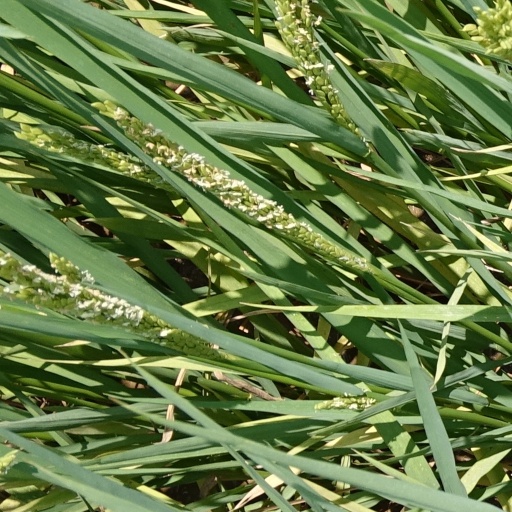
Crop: rice